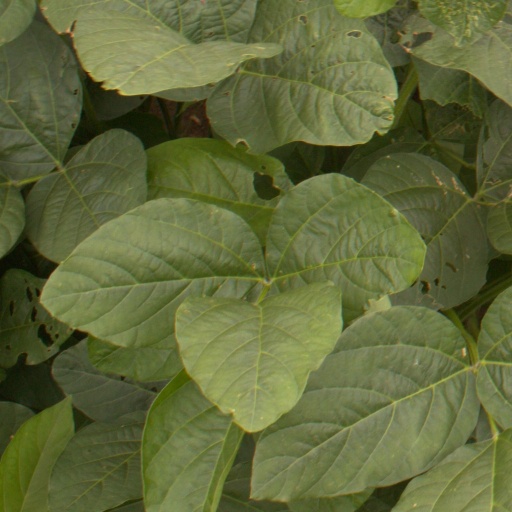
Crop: soybean